Charles Wood (composer)

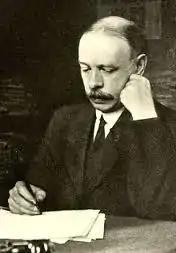

Charles Wood (15 June 1866 – 12 July 1926) was an Irish composer and teacher; his students included Ralph Vaughan Williams at Cambridge and Herbert Howells at the Royal College of Music. He is primarily remembered and performed as an Anglican church music composer, but he also wrote songs and chamber music, particularly for string quartet.